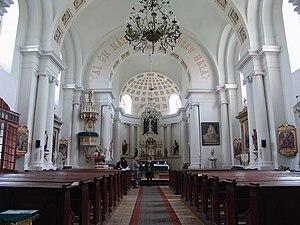
L'église Sainte-Madeleine de Beodra est une église catholique située à Novo Miloševo-Beodra, dans la province autonome de Voïvodine, dans la municipalité de Novi Bečej et dans le district du Banat central en Serbie. Elle est inscrite sur la liste des monuments culturels protégés de la République de Serbie.